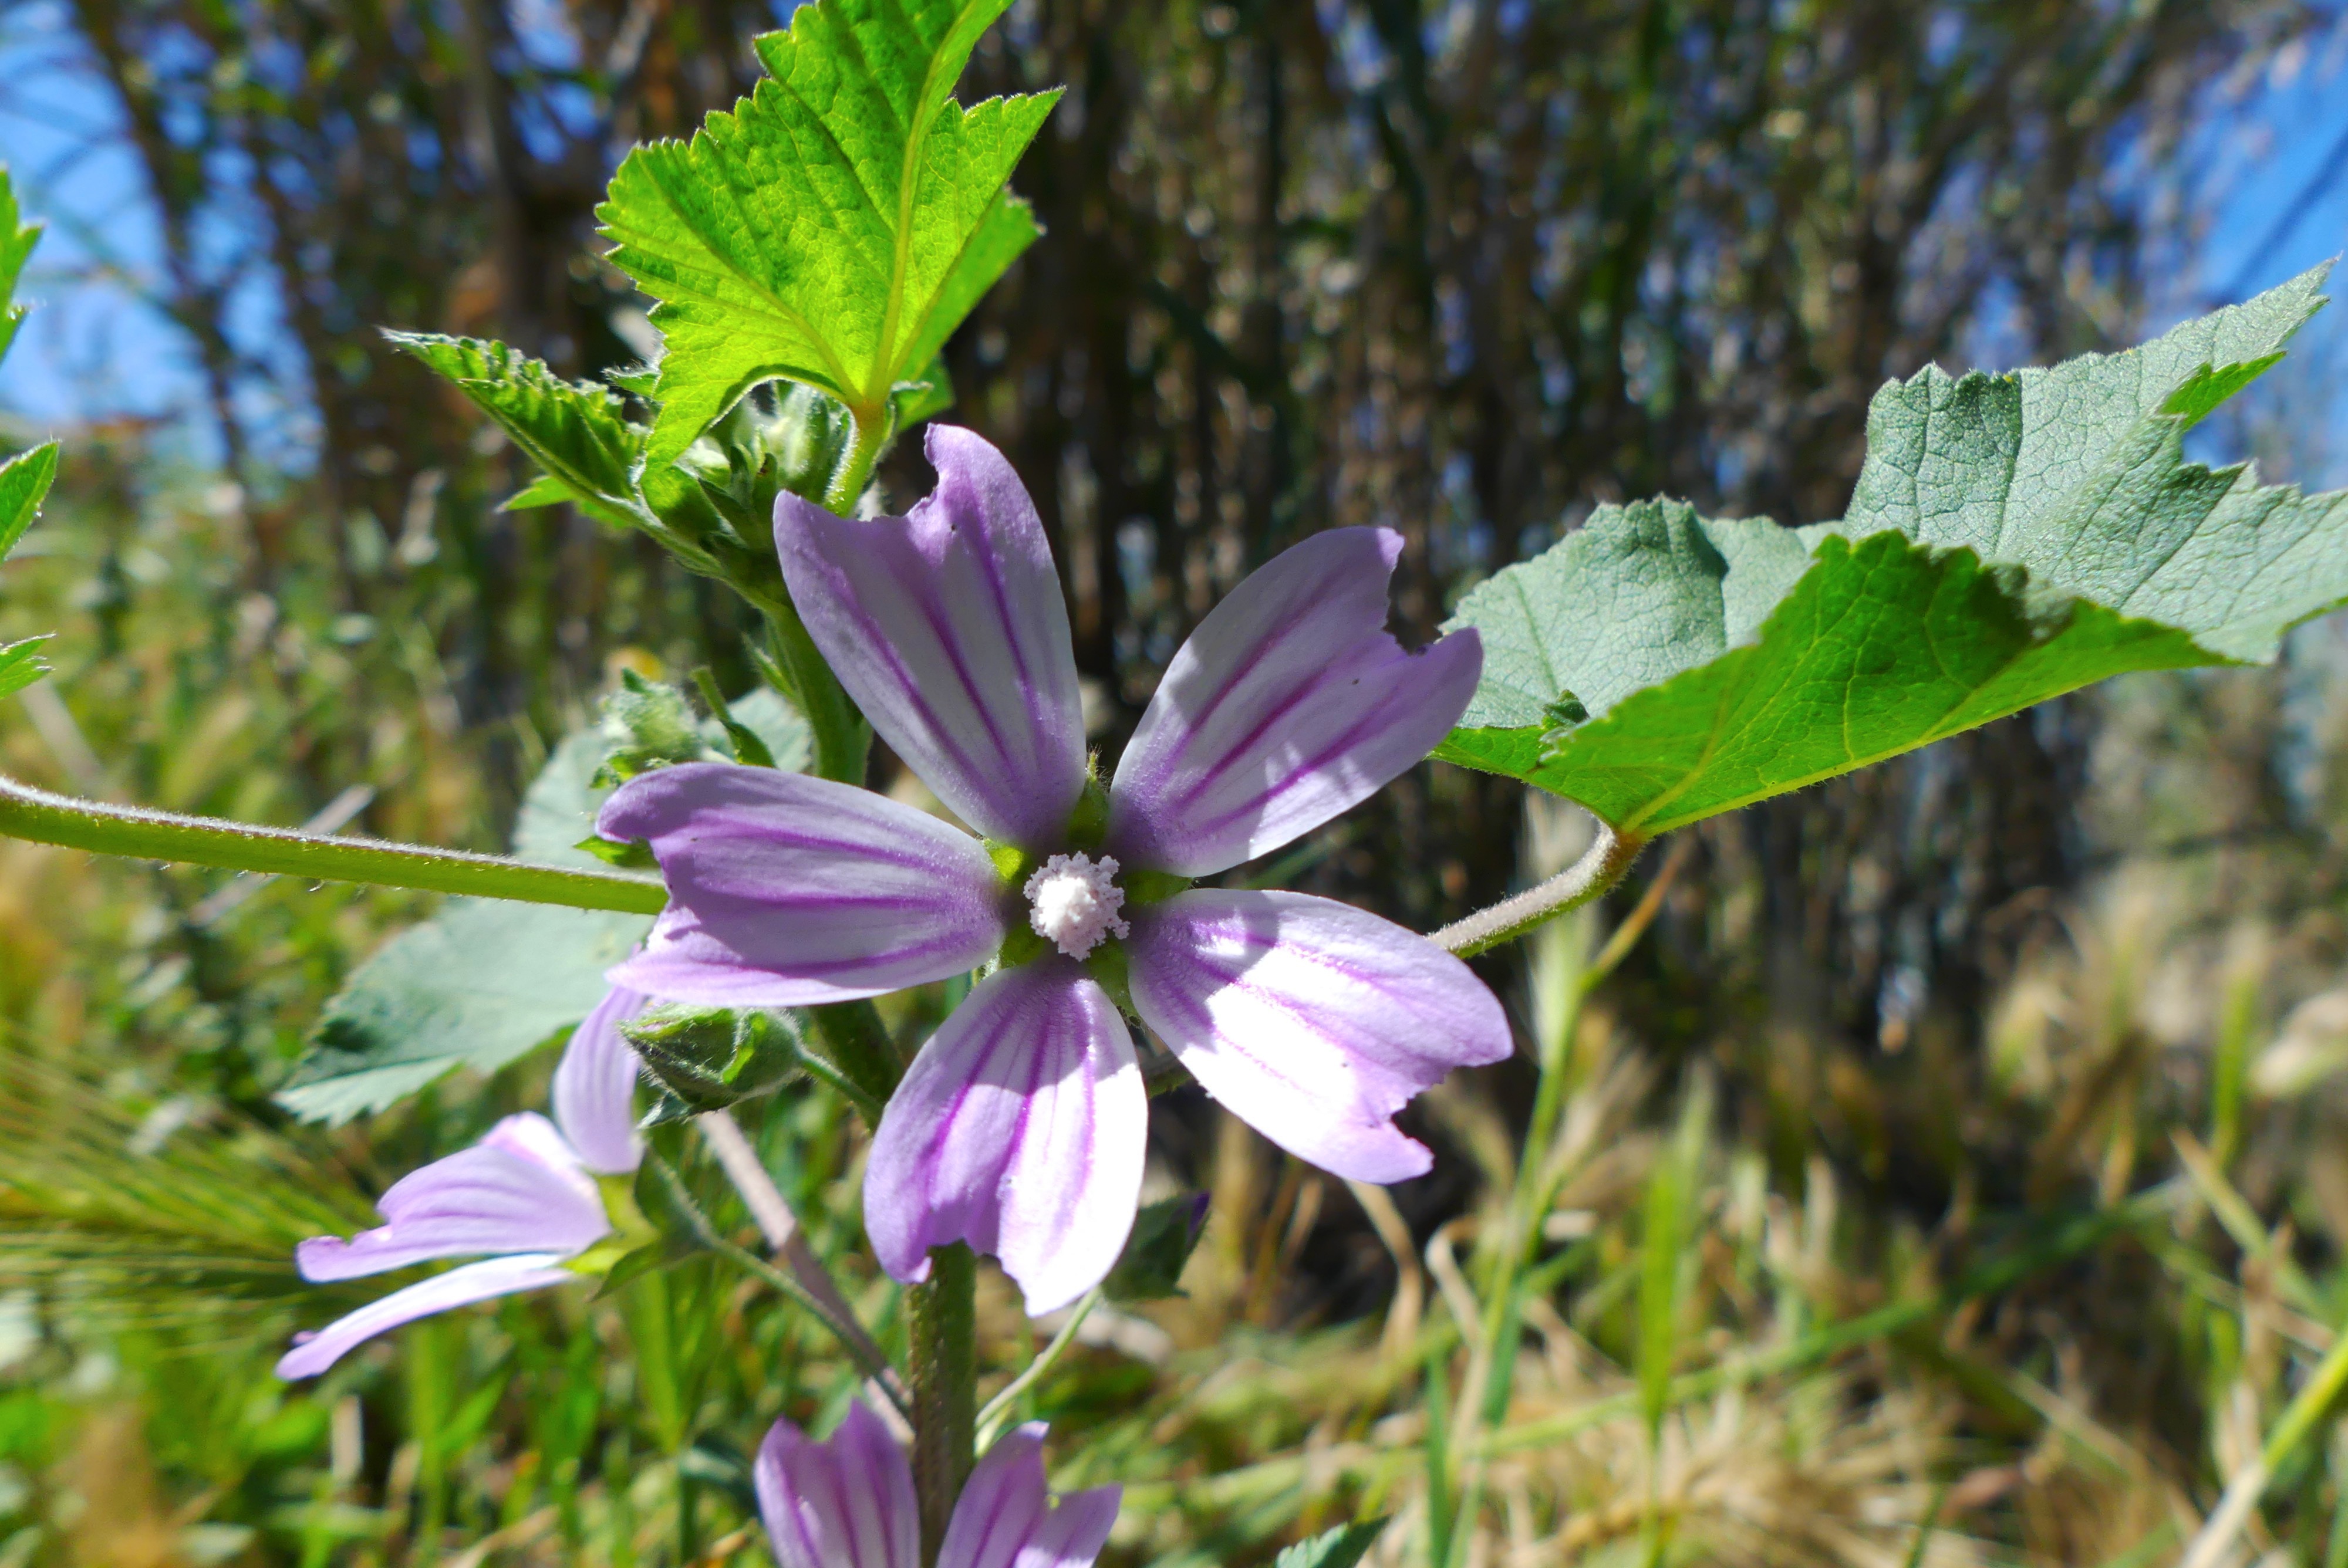
nature, blossom, plant, meadow, flower, food, spring, herb, produce, vegetable, botany, garden, flora, wildflower, flowers, lilac, macro photography, flowering plant, land plant, mauves